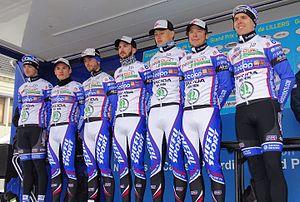
Reportage réalisé le dimanche 6 mars à l'occasion du départ et de l'arrivée du Grand Prix de Lillers-Souvenir Bruno Comini 2016 à Lillers, Pas-de-Calais, Nord-Pas-de-Calais, France.
Le Véloce Club Rouen 76 est un des plus anciens clubs français de cyclisme. Il a été fondé en 1869 à Rouen.